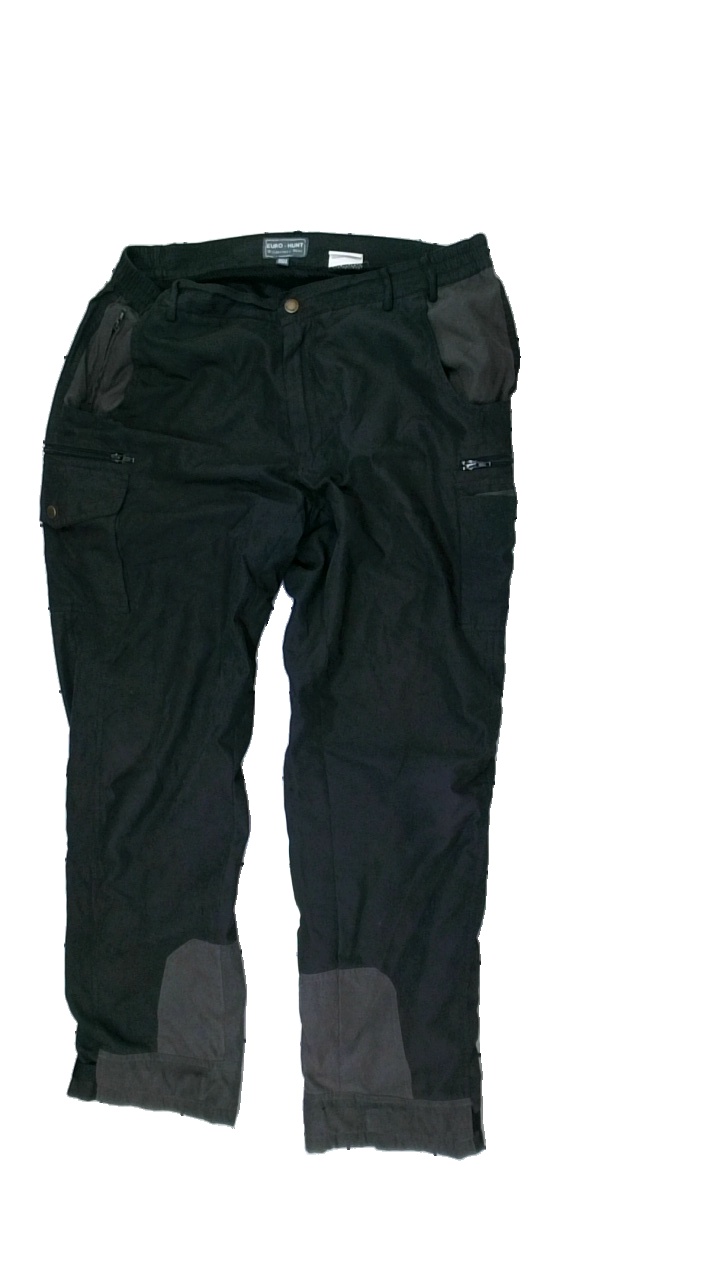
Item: Outerwear (Unisex)
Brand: Euro Hunt
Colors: Black
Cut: Regular
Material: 80% polyester, 20% elastane
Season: All
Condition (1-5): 3
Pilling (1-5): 3
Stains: Minor
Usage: Export
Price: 50-100